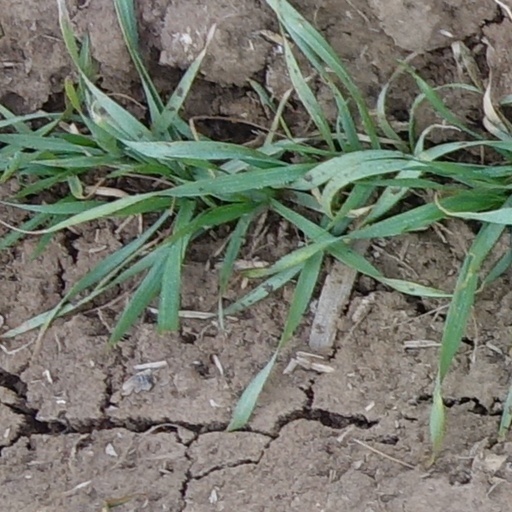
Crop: wheat